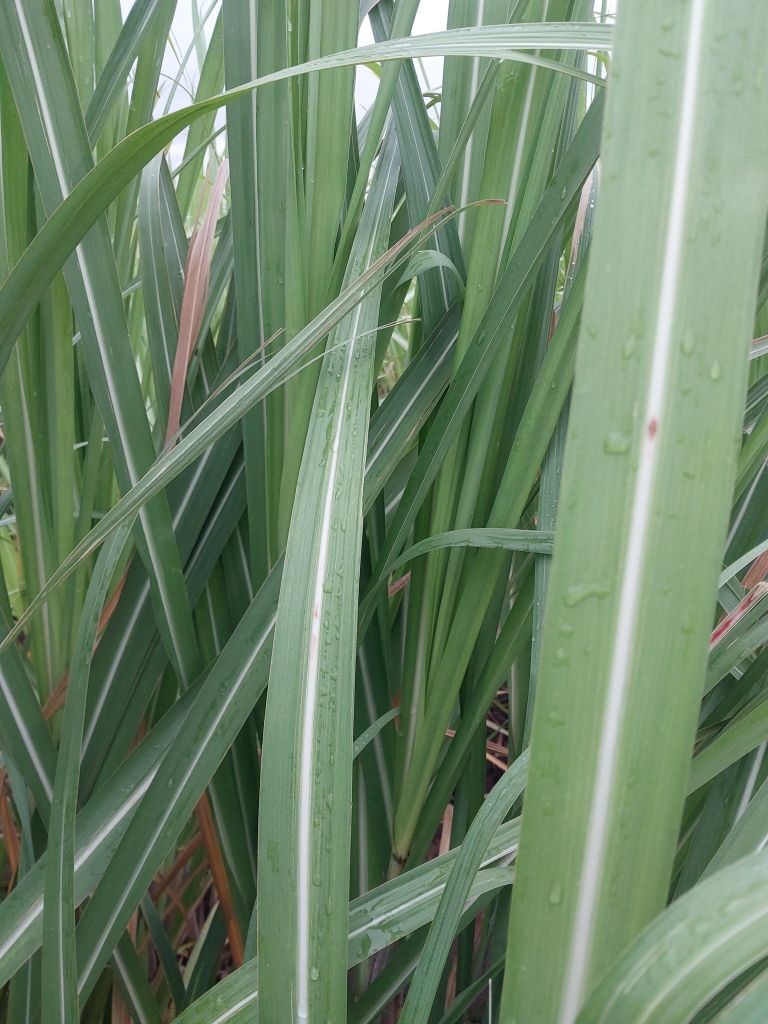
Label: Brown Spot